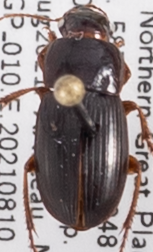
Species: Harpalus somnulentus
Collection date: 2021-08-10
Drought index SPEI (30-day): -2.09
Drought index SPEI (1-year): -2.09
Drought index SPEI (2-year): -1.546